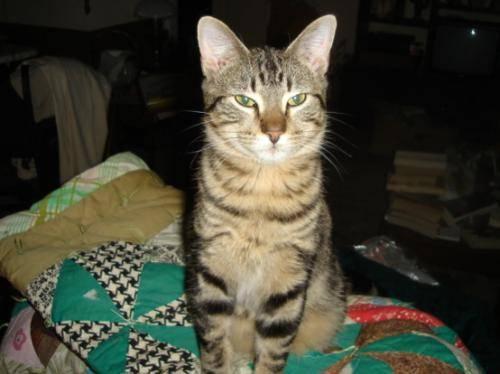
cat